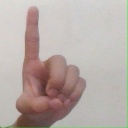
अक्षर: ड